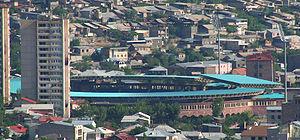
Le stade Républicain Vazgen-Sargsian est un stade multi-usage à Erevan en Arménie. Il fut érigé au sud-est du centre-ville en 1935. Il porte le nom de Vazgen Sargsian.